Punniya Boomi

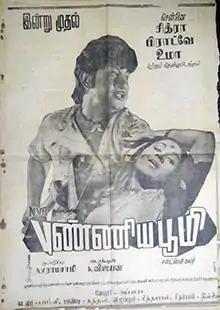
Theatrical release poster

Punniya Boomi is a 1978 Indian Tamil-language film, directed by K. Vijayan and written by Sakthi T. K. Krishnasamy. The film stars Sivaji Ganesan and Vanisri, with Sangeeta, Bhavani, M. N. Nambiar and V. K. Ramasamy in supporting roles. It is a remake of the 1957 Hindi film "Mother India", which was previously remade in Telugu in 1971 as "Bangaru Thalli". The film was released on 12 May 1978.